Discrimination against Chinese Indonesians

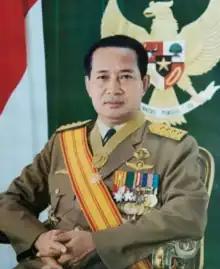
Suharto's reign forced Chinese Indonesians to abandon their heritage, especially in naming and language

In 1955, Zhou Enlai declared that Chinese citizenship was "jus sanguinis". This led to a treaty between China and Indonesia regarding the legal status of Chinese Indonesians, which formed the basis for the Citizenship Law of 1958. This law required all Chinese Indonesians to choose between Chinese and Indonesian citizenship, making a statement at the nearest district court. Approximately 390,000 ethnic Chinese rejected Chinese citizenship.